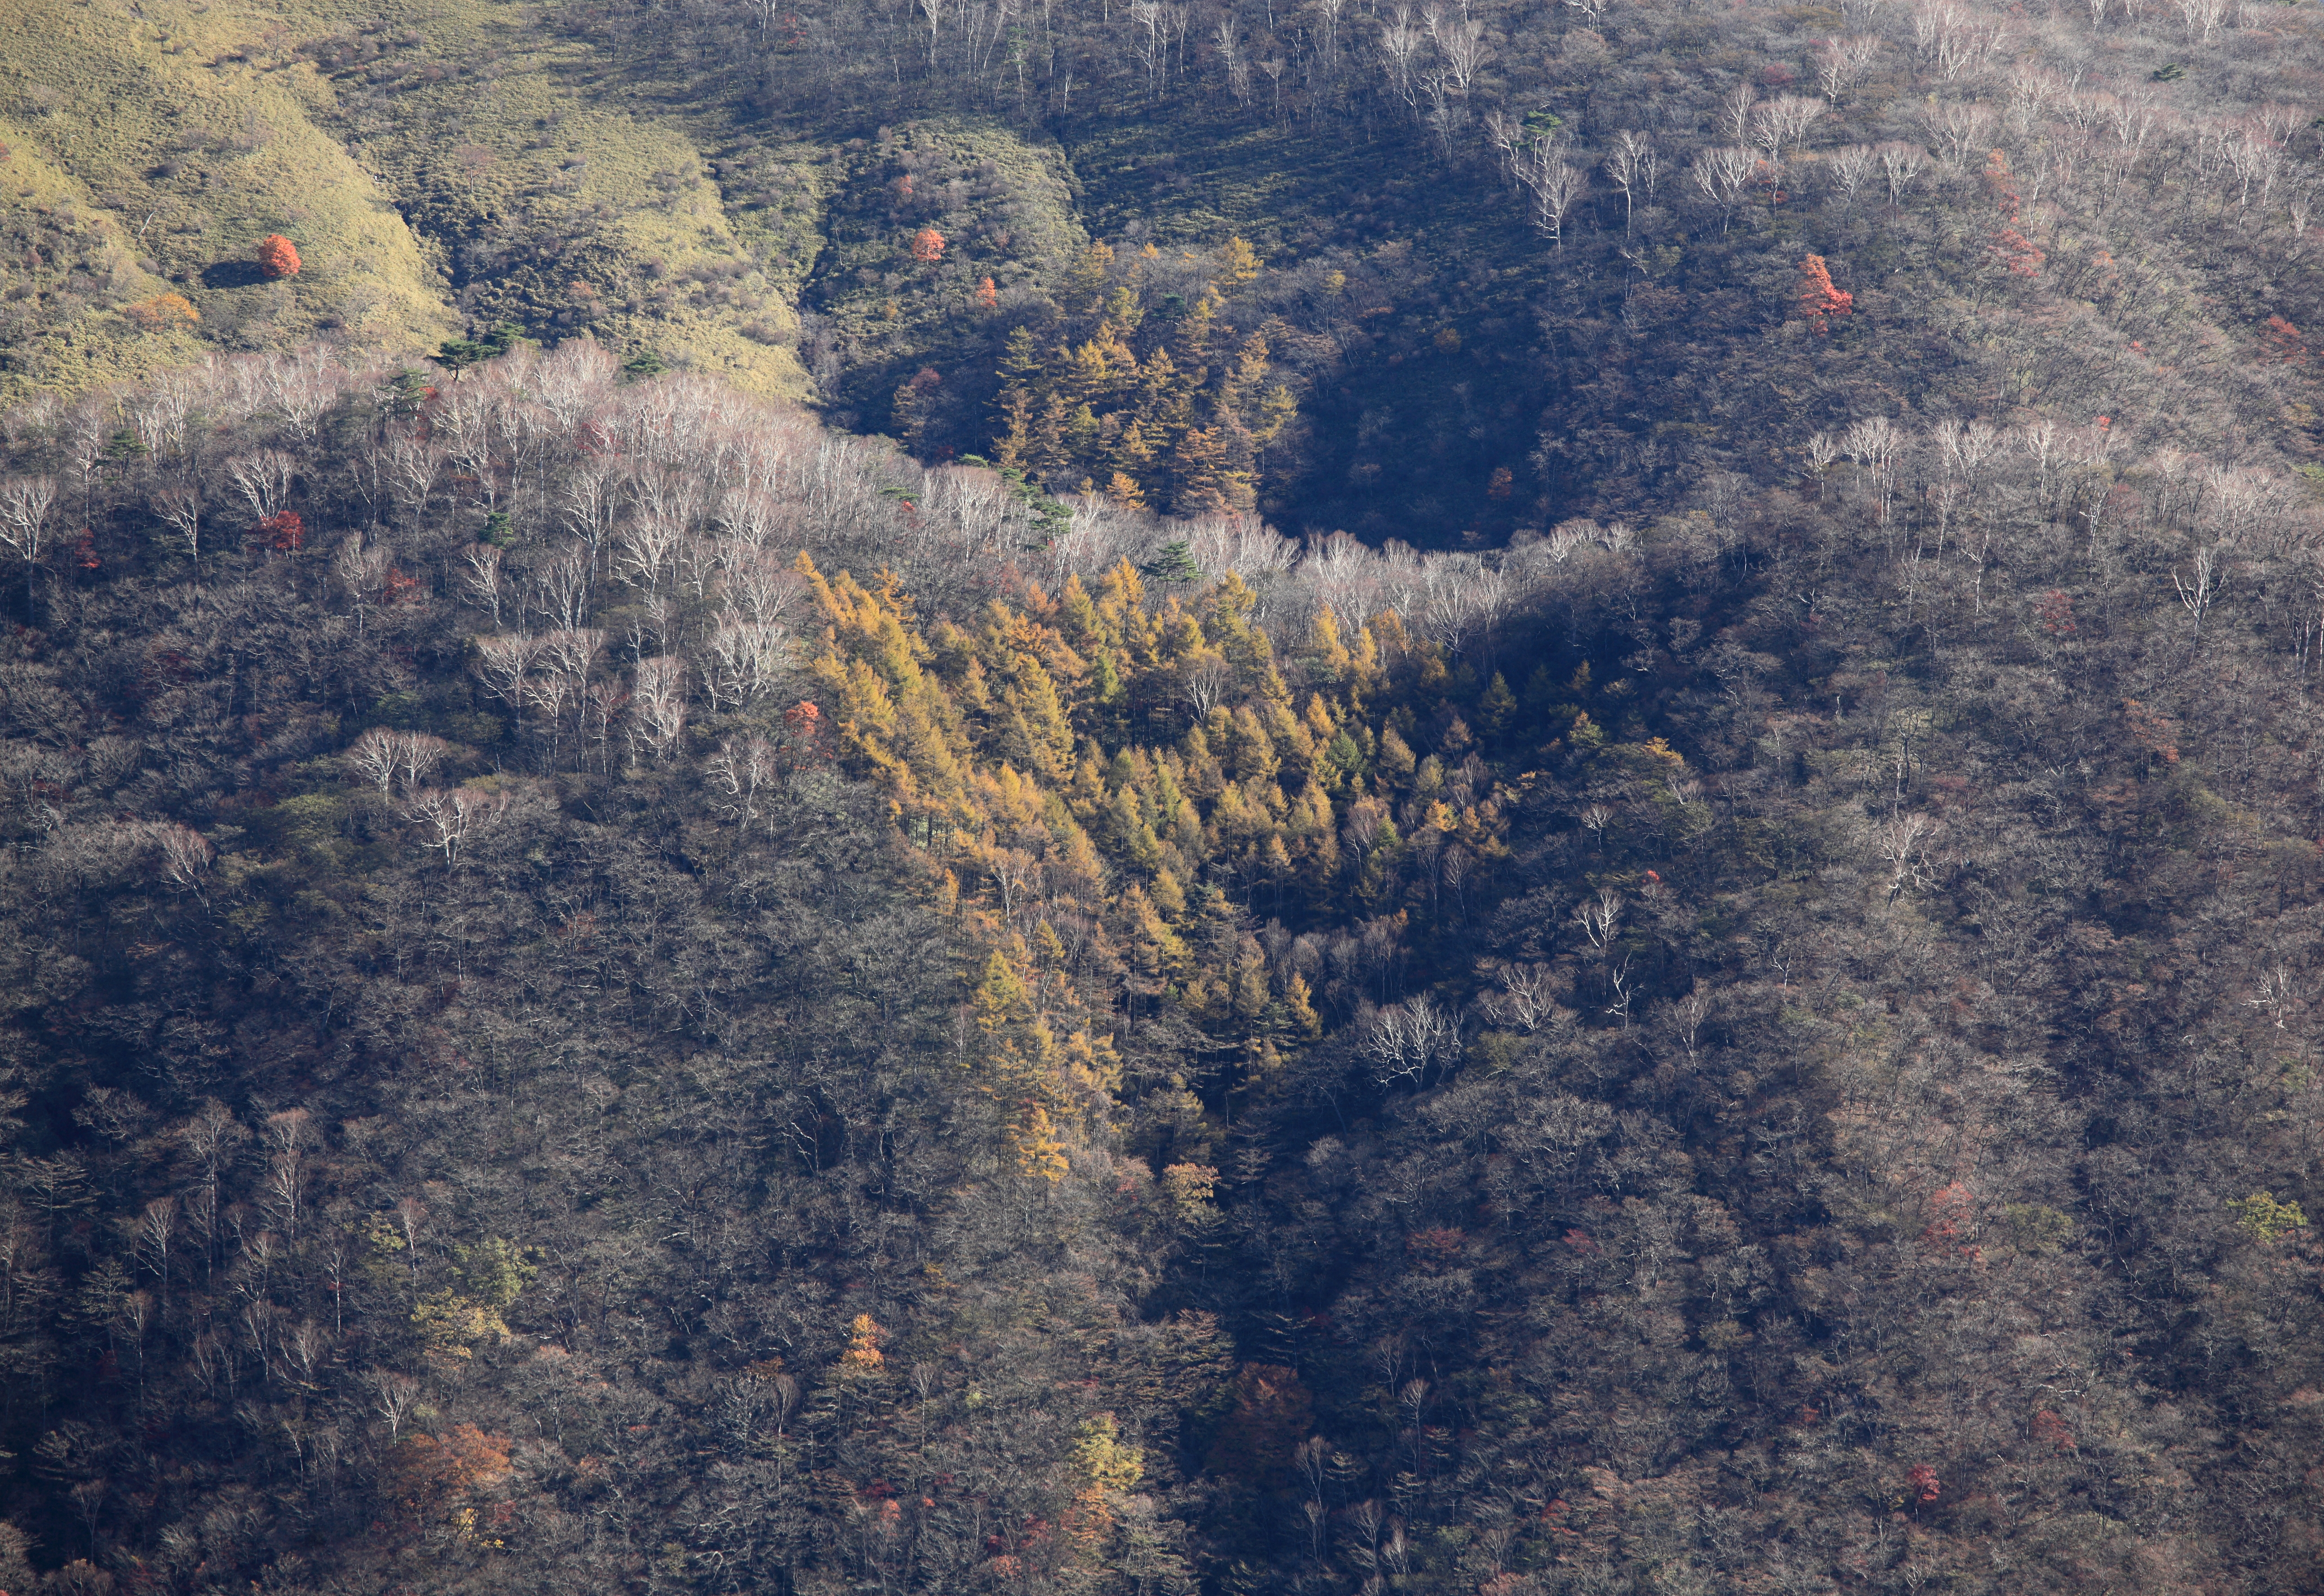
tree, nature, forest, swamp, wilderness, mountain, leaf, hill, high, autumn, terrain, season, ridge, geology, 5d, hires, habitat, markii, hi, res, resolution, gunma, maebashi, konuma, aerial photography, natural environment, atmospheric phenomenon, atmosphere of earth, woody plant, mountainous landforms, geological phenomenon